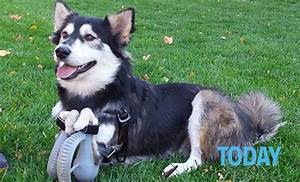
Label: cane